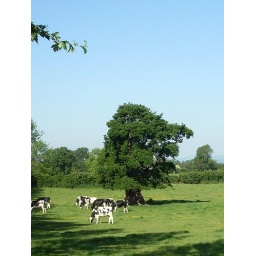
in green pasture